1981 British Formula Three Championship

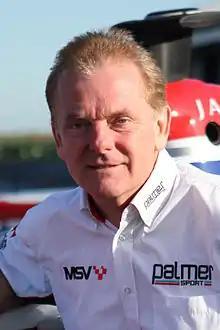
1981 champion, Jonathan Palmer

The 1981 British Formula Three Championship (known as the 1981 Marlboro British F3 Championship for sponsorship reasons) was the 31st season of the British Formula Three Championship. The title was won by Jonathan Palmer driving for West Surrey Racing in the Ralt RT3 (Toyota). He finished the season with 126 points and 7 wins ahead of Belgian Thierry Tassin with 91 points (5 wins), and Brazilian Raul Boesel with 80 points (3 wins).